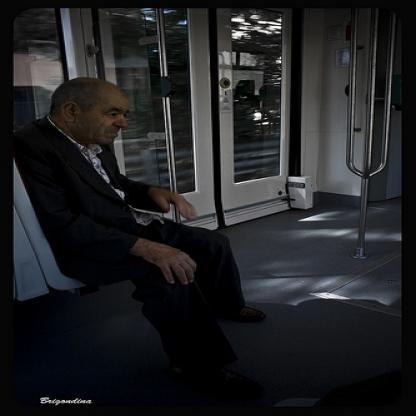
Scene: Indoor